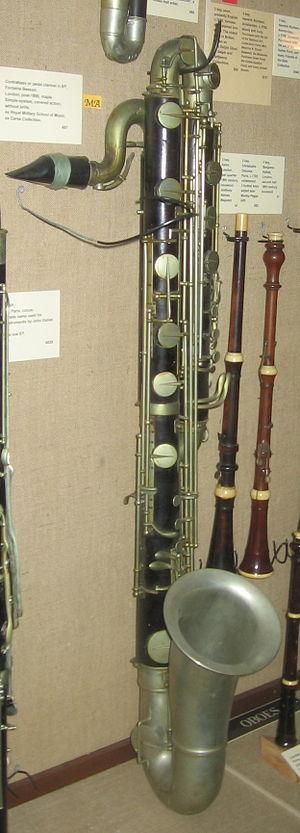
La clarinette contrebasse est souvent utilisée en ensemble de clarinettes et en orchestre d'anches simples. Elle permet d'obtenir en ensemble un soutien exemplaire faisant ressortir les harmoniques des autres instruments. Arnold Schönberg l'a utilisée dans ses Orchestrestücke op. 16. Le compositeur français Jean-Louis Agobet a composé en 2002 le concerto Génération pour trois clarinettes et orchestre incluant une importante partie de clarinette contrebasse.